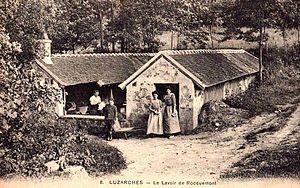
Le lavoir de Roquemont à l'ouest du Luzarches, à l'écart du bourg. Ici se trouvait l'unique source d'eau potable dont pouvaient disposer les habitants durant tout le XIXe siècle.